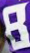
Number: 8